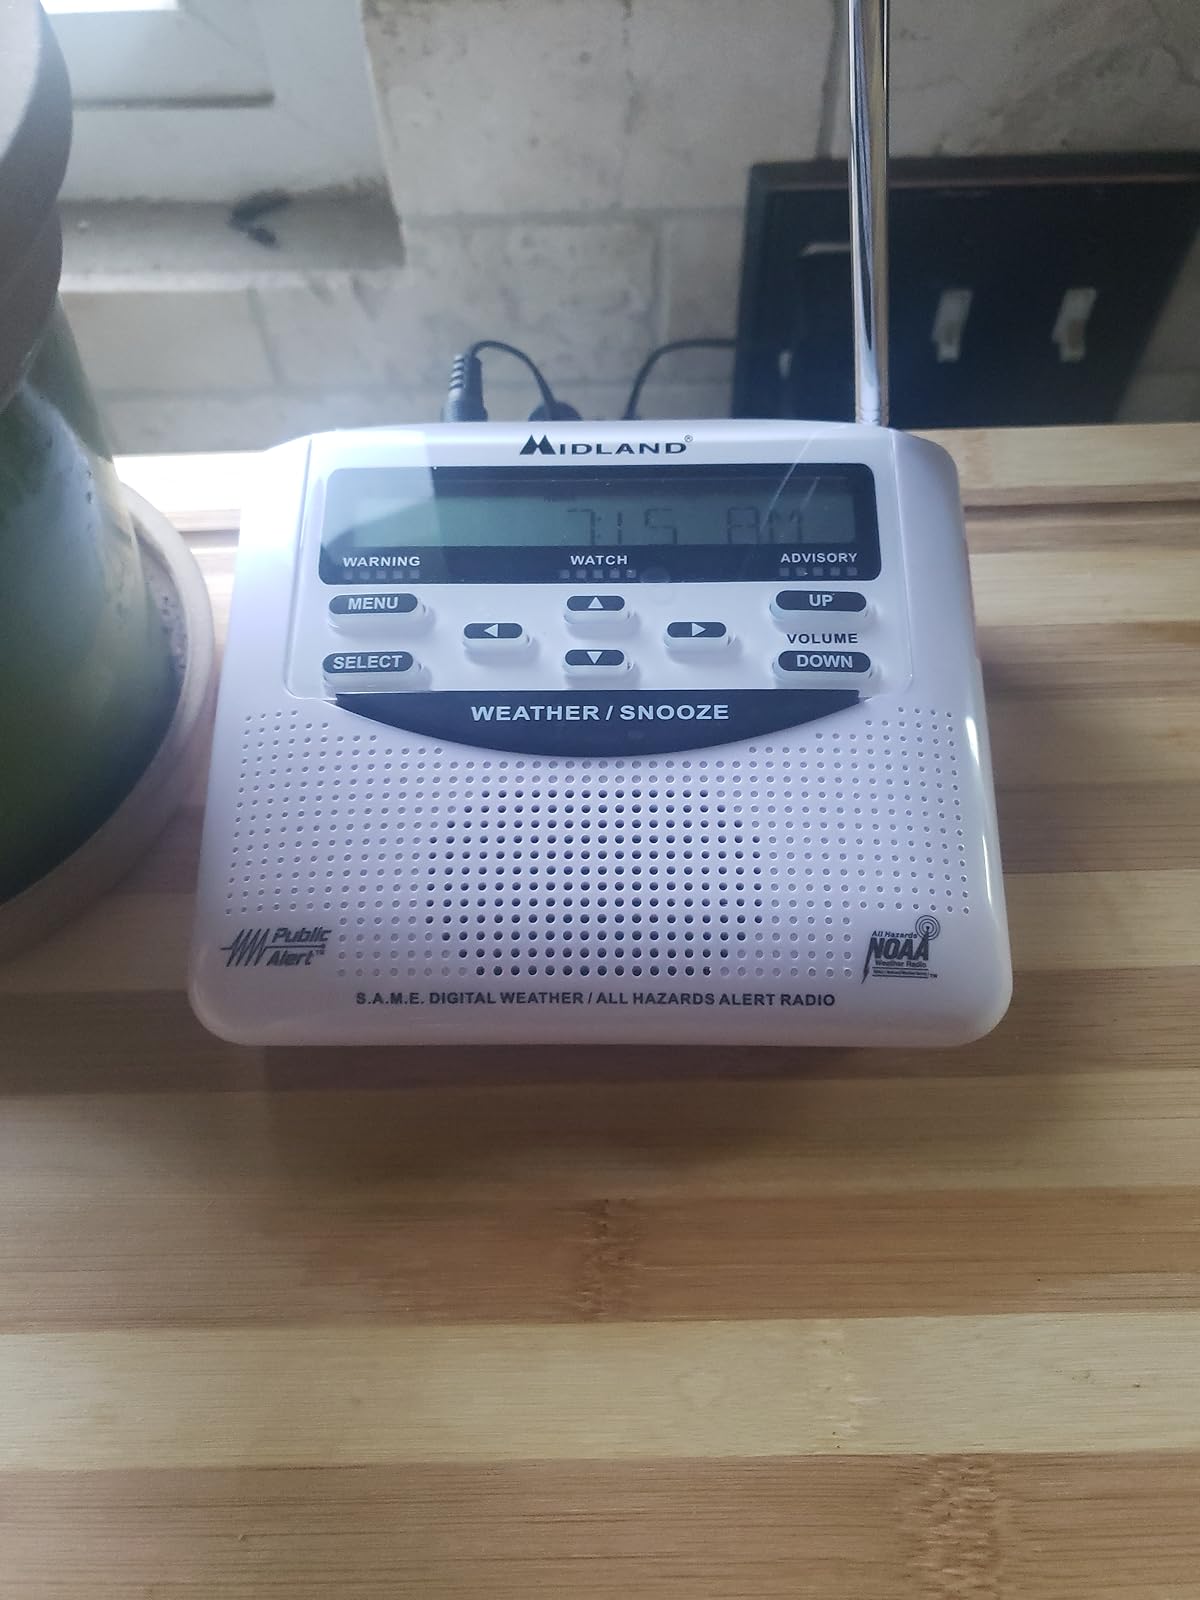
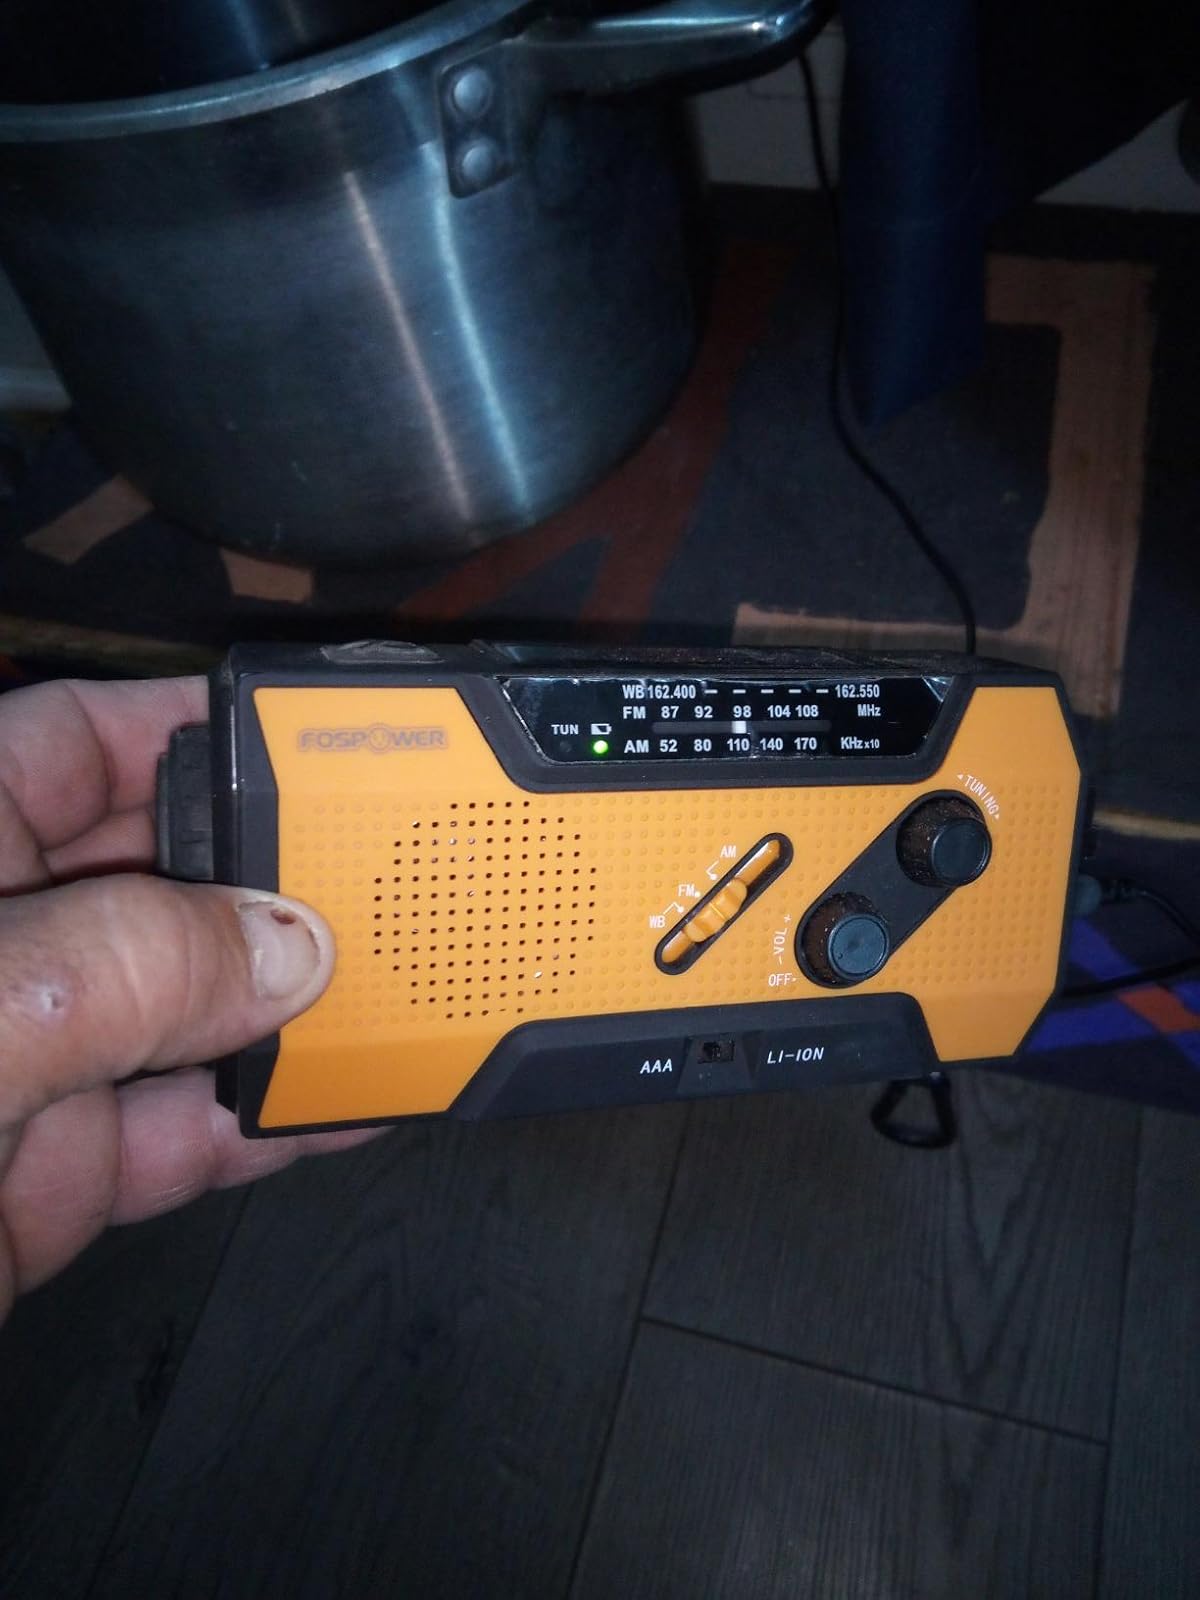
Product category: radio
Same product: no